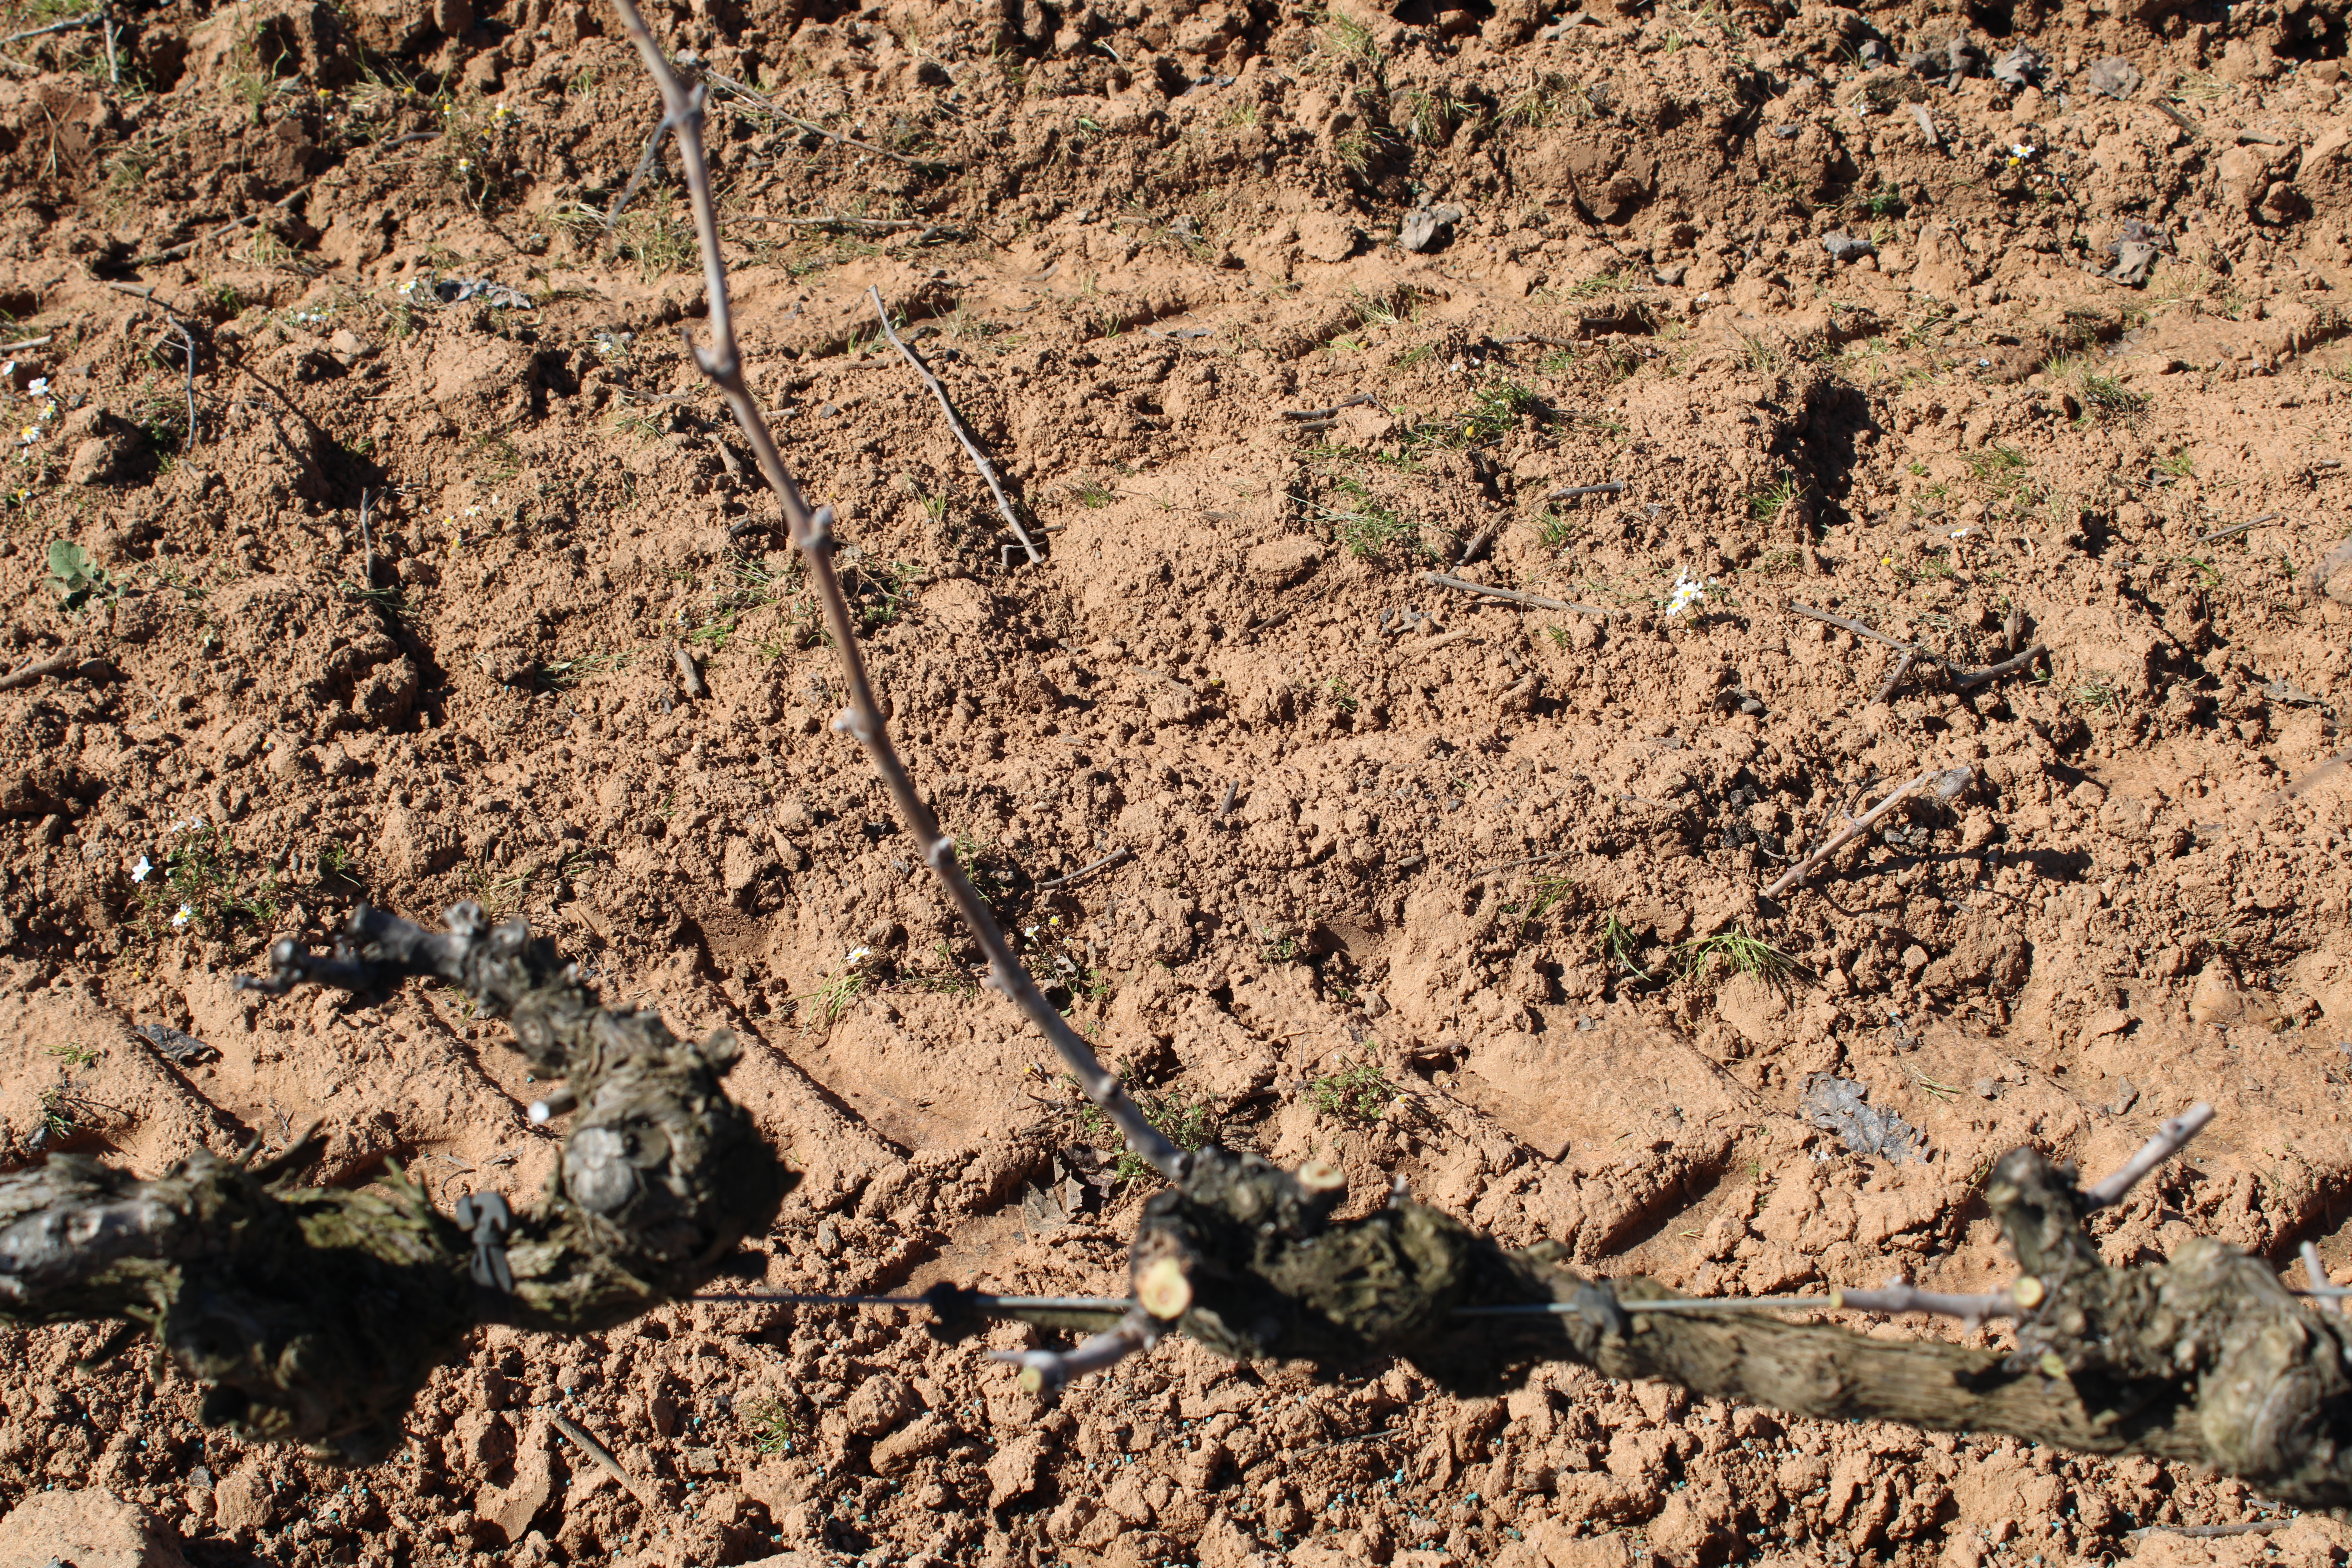
Unpruned shoots: 2
Pruned shoots: 4
Trunks: 2